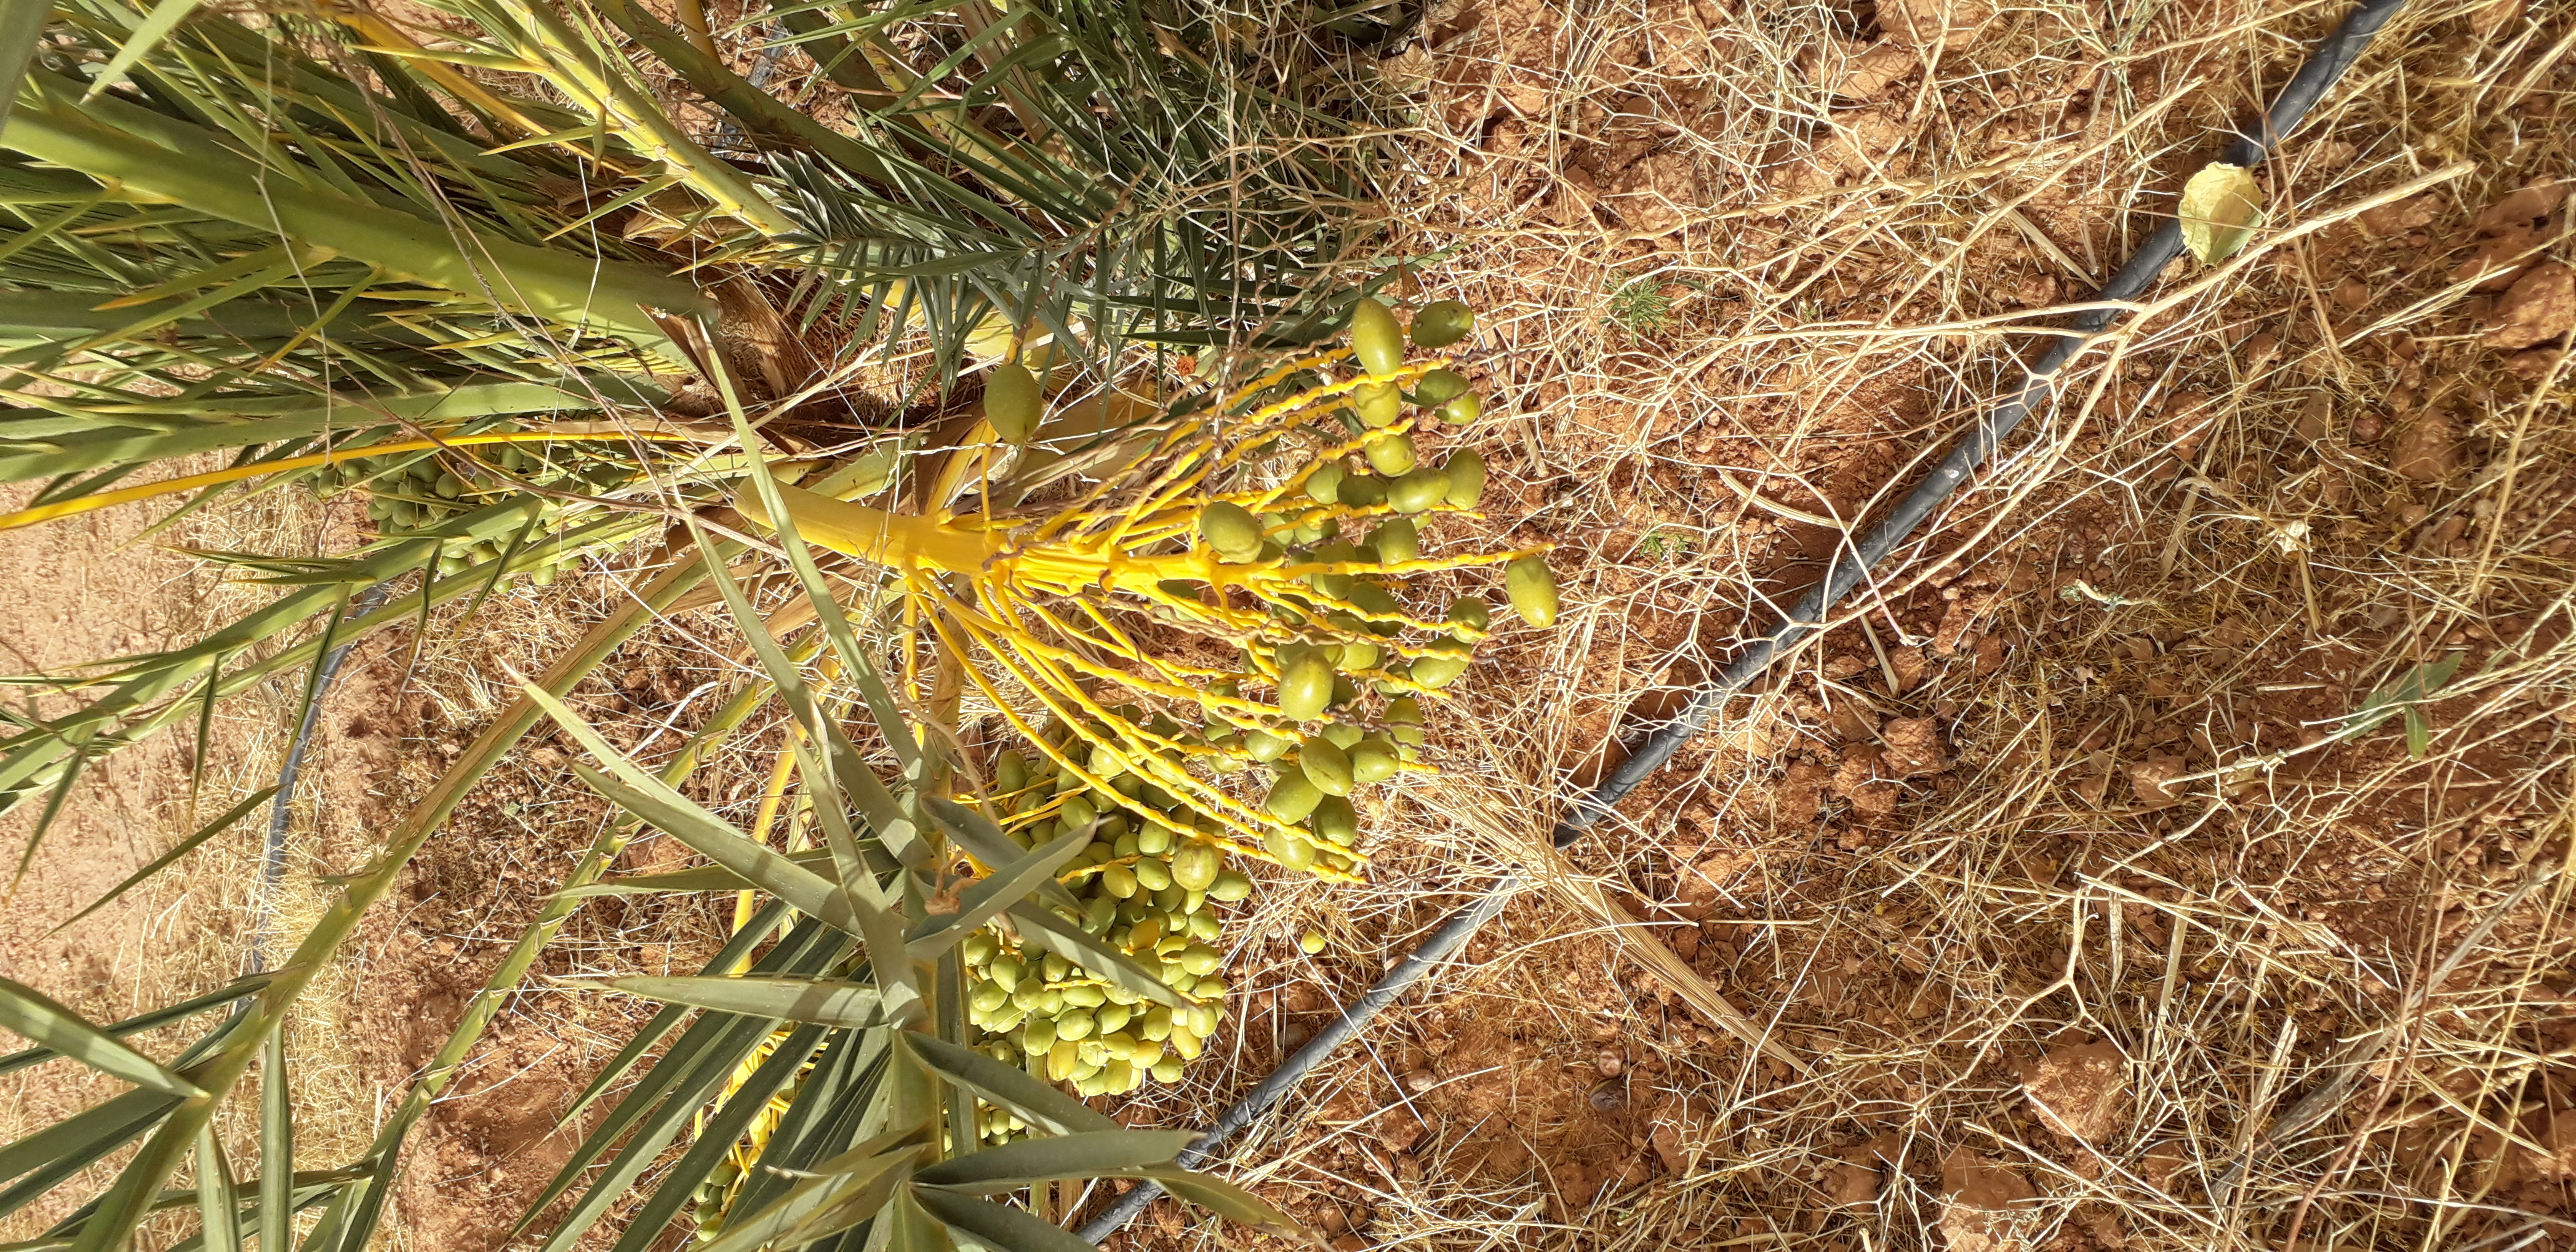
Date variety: kholt